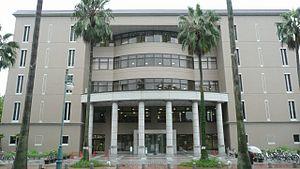
L'Université de Kagoshima est une université nationale japonaise, située à Kagoshima, dans la préfecture de Kagoshima.